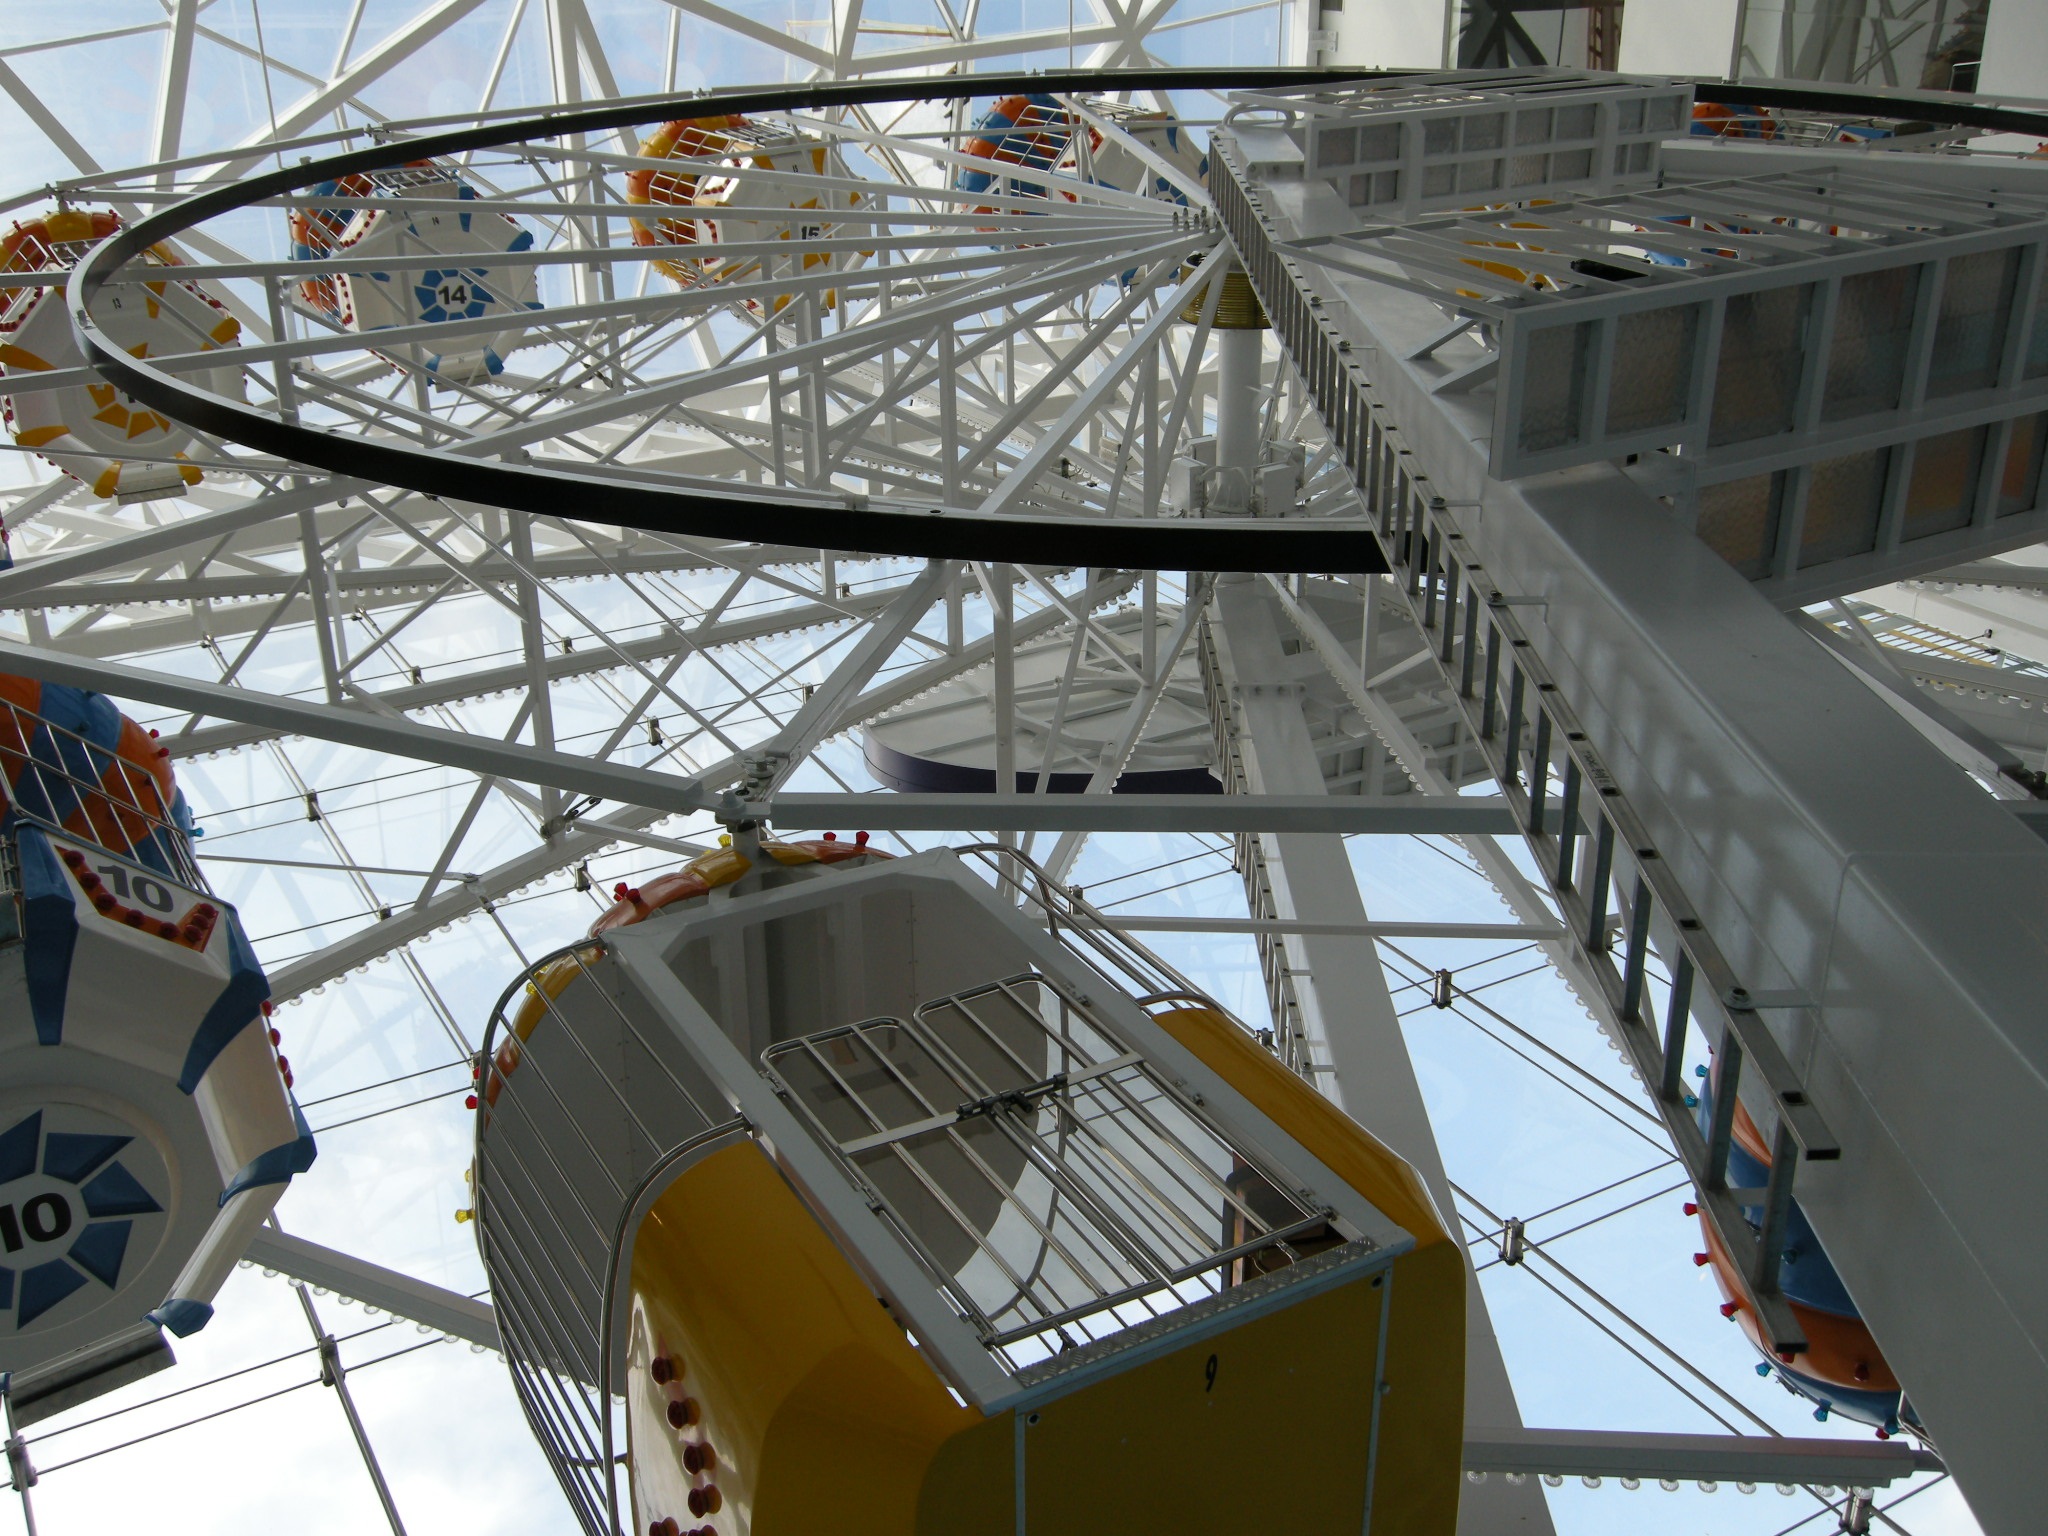
structure, vehicle, ferris wheel, carnival, mast, park, ride, stadium, arena, fun, tourist attraction, dome, amusement, entertainment, sport venue